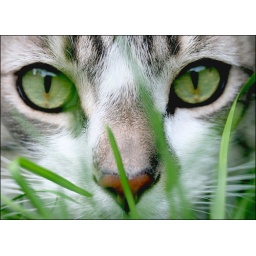
cat in grass